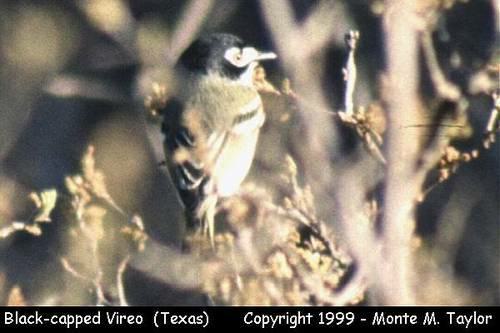
A photo of a black capped vireo